Croton–Harmon station

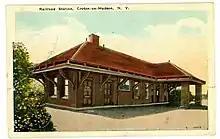
A postcard of the station

The Hudson River Railroad, one of the forerunners of the New York Central Railroad, ran commuter trains to Poughkeepsie via Croton-on-Hudson as early as 1849. However, little is known of what became of earlier stations. The present station dates from the late 1950s, and was expanded to a multi-level facility in 1988.